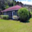
Label: house